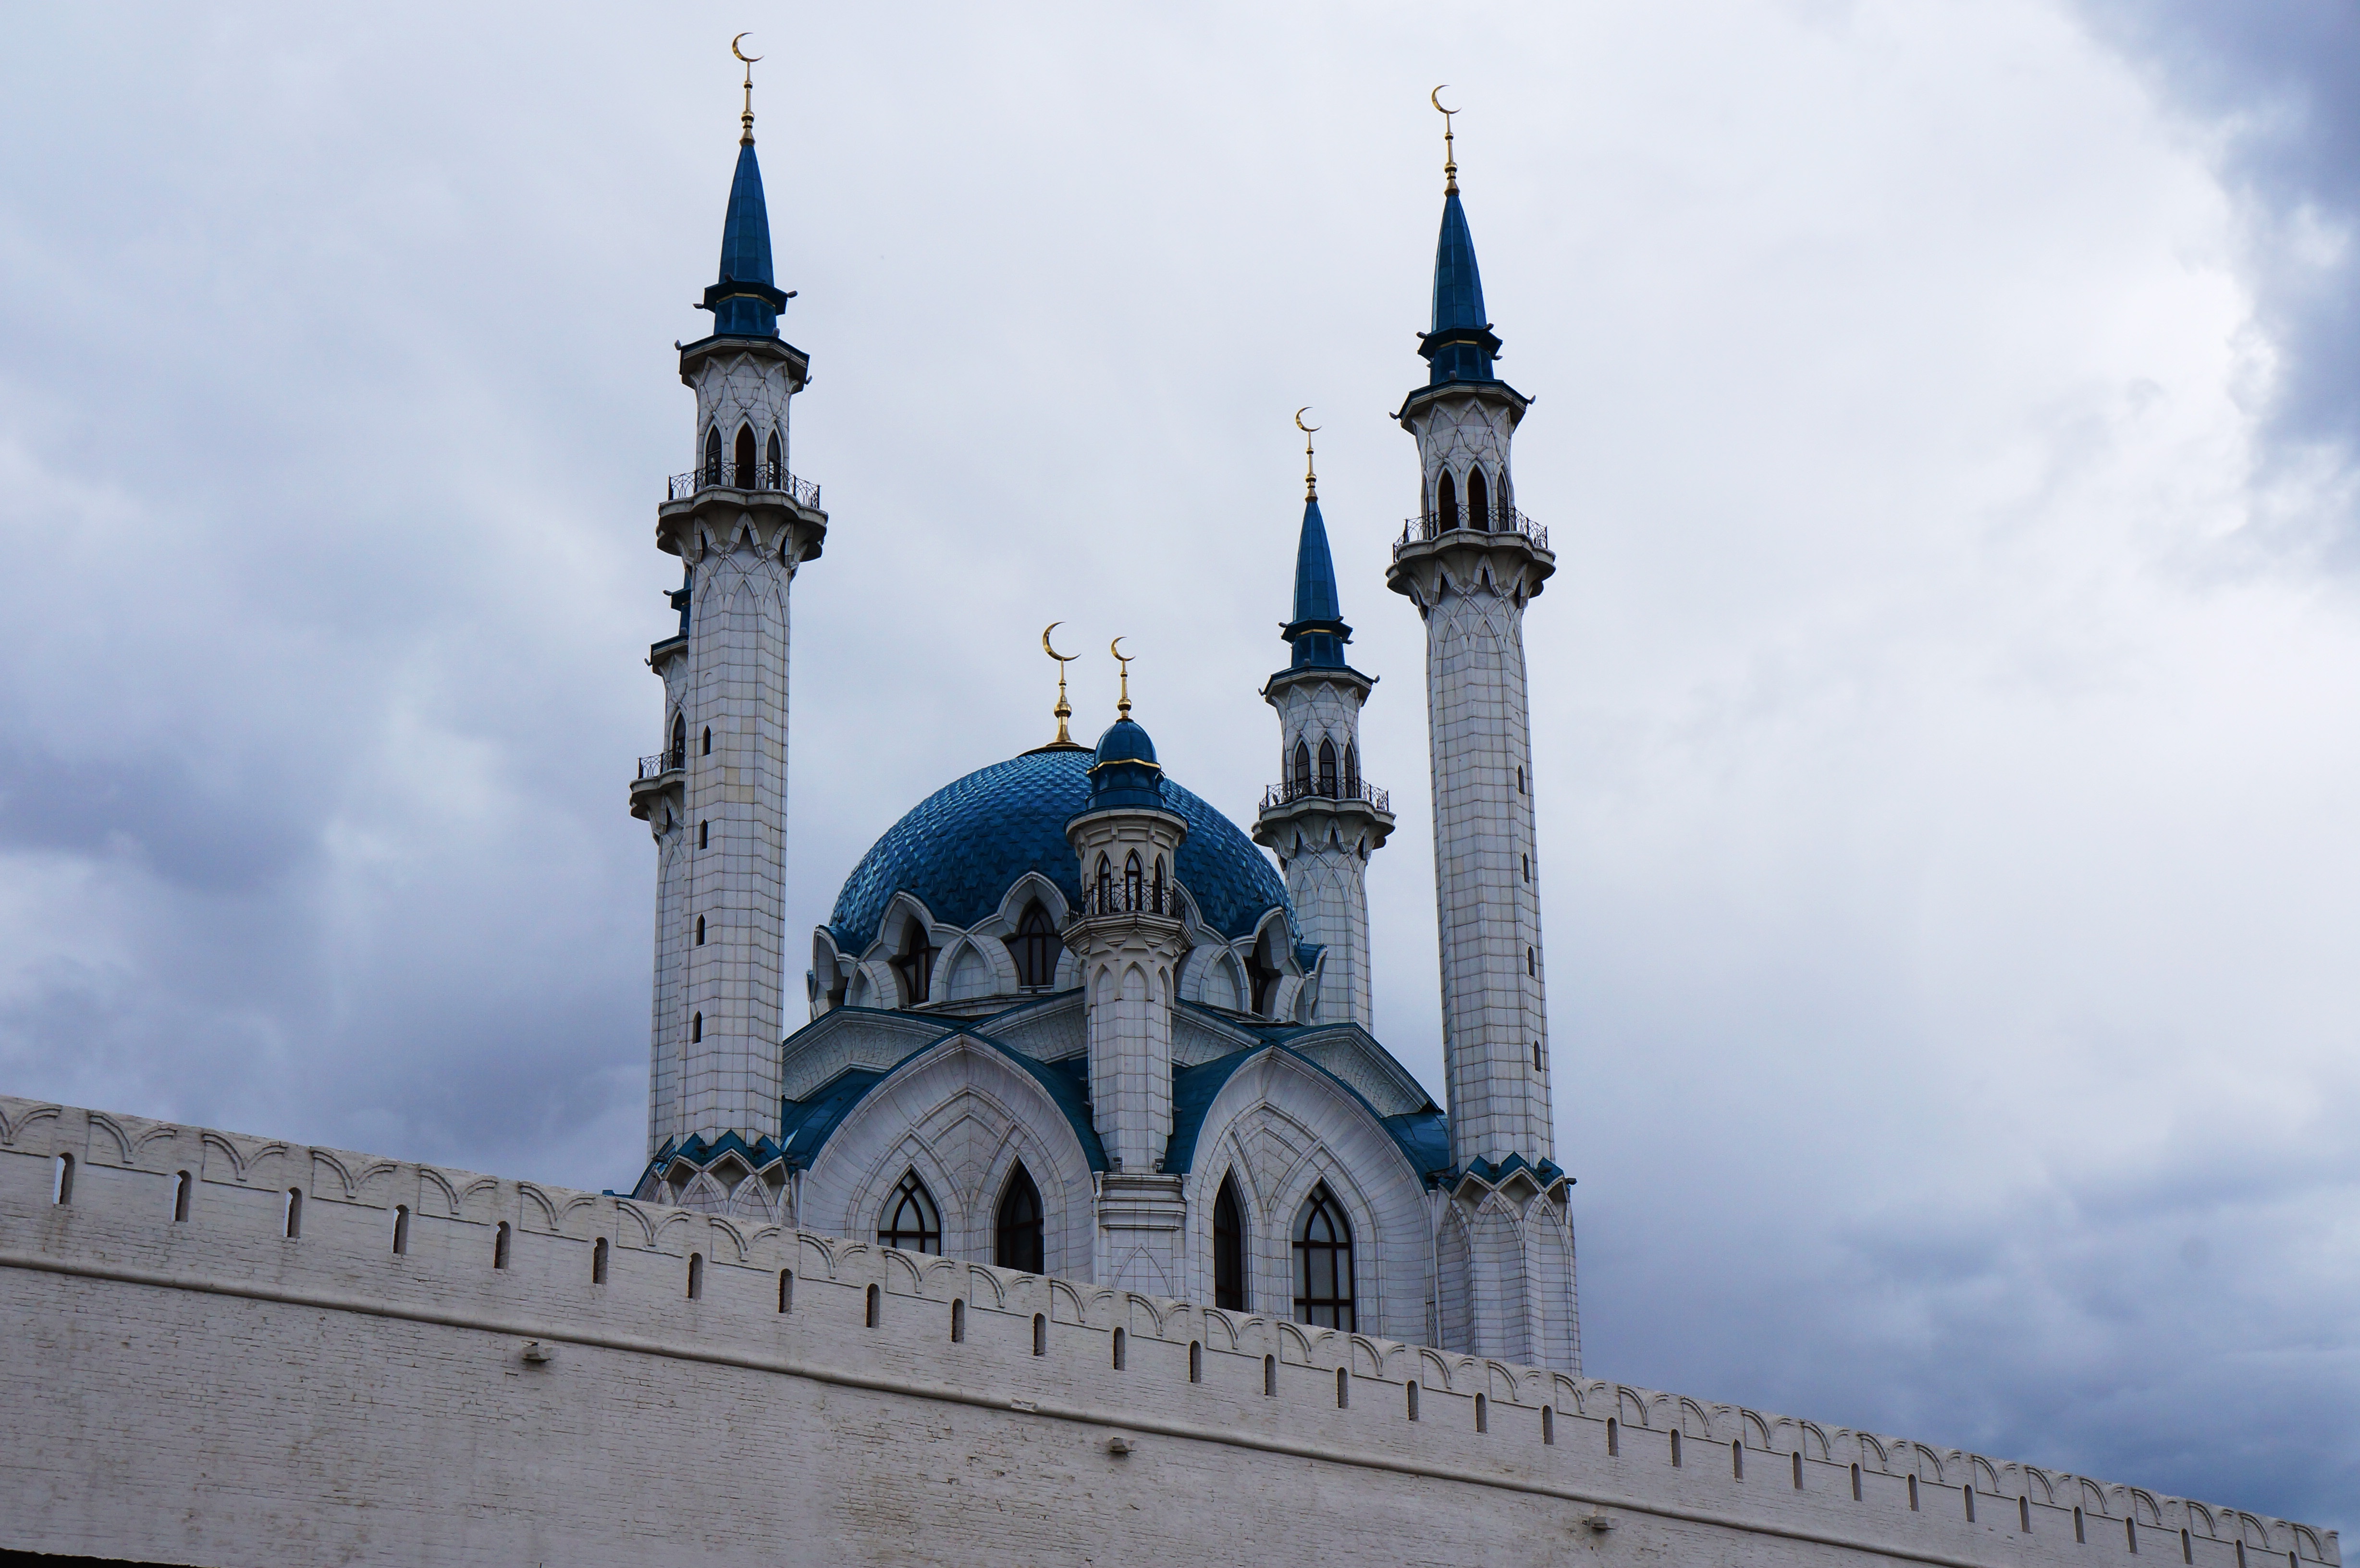
architecture, building, city, tower, journey, landmark, place of worship, bell tower, spire, steeple, mosque, history, kazan, the kremlin, tatarstan